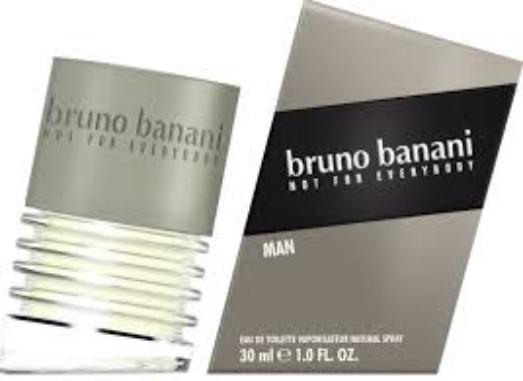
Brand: Bruno Banani
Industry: Necessities